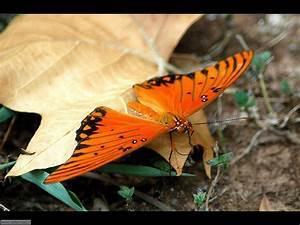
butterfly